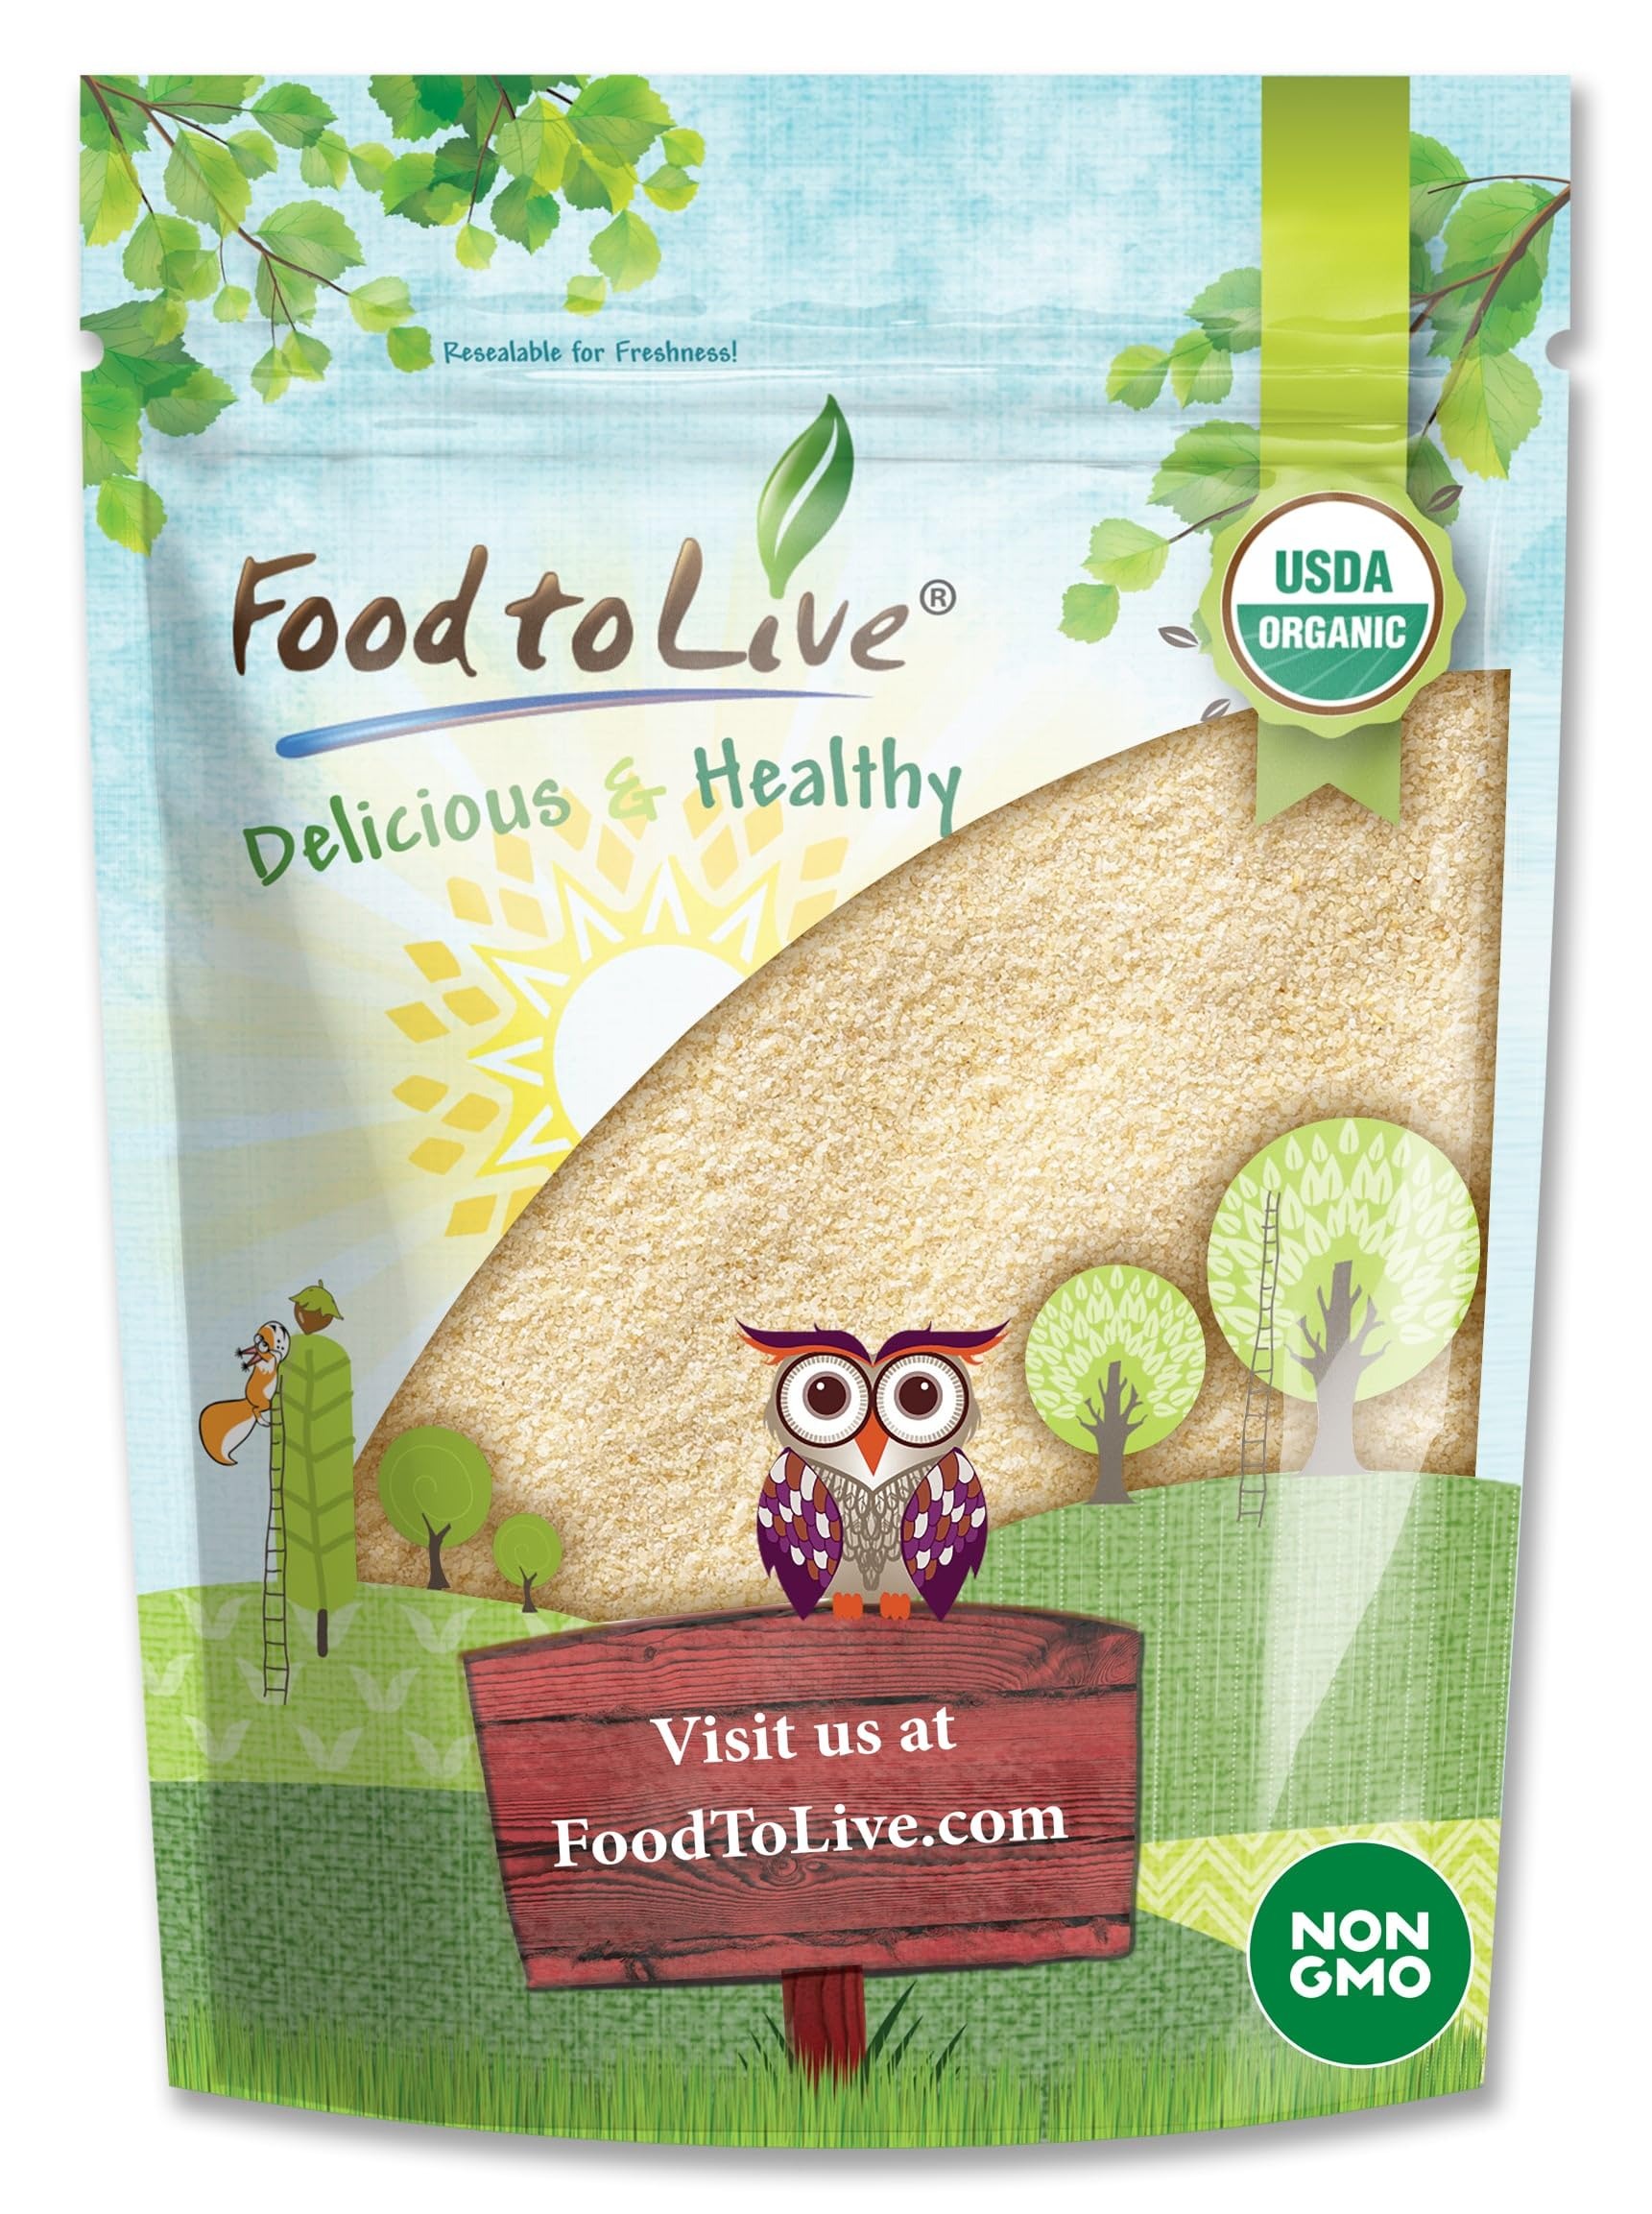
Item Name: Food to Live Organic Italian Semolina Flour, 8 Ounces - Premium Durum Wheat, Perfect for Pasta and Pizza Dough, Ideal for Authentic Italian Recipes.
Bullet Point 1: ✔️AUTHENTIC ITALIAN QUALITY – Made from 100% premium durum wheat, Organic Semolina Flour from Food to Live is traditionally milled for a coarser texture and rich, nutty flavor that’s perfect for Italian pasta, pizza, and more.
Bullet Point 2: ✔️NUTRITIOUS & NATURAL – Packed with plant-based protein, Iron, and essential minerals, this semolina flour supports a balanced diet. It’s Certified Organic, Non-GMO, Raw, Kosher, and Vegan-friendly.
Bullet Point 3: ✔️PERFECT TEXTURE FOR PASTA & PIZZA – Achieve the ideal al dente texture in homemade pasta or a crisp, golden crust in pizza and bread. Versatile enough for gnocchi, cakes, and other baked goods.
Bullet Point 4: ✔️ALL-NATURAL & ADDITIVE-FREE – Our flour undergoes minimal processing to retain its natural nutrients. No artificial additives, preservatives, or fillers – just pure, authentic semolina flour.
Bullet Point 5: ✔️EASY TO STORE – Store in an airtight container in a cool, dry place. Can be refrigerated or frozen for extended freshness. Shelf life up to a year when stored properly.
Product Description: Bring authentic Italian flavor to your kitchen with Organic Italian Semolina Flour from Food to Live, made from 100% premium durum wheat. Naturally rich in Protein and Iron, this Non-GMO, Raw, Kosher, and Vegan flour has a nutty flavor and coarse texture that’s ideal for pasta, pizza, gnocchi, and more. Perfect for creating traditional Italian dishes or experimenting with innovative recipes, our semolina flour is Your go-to ingredient for delicious, wholesome cooking.
Value: 8.0
Unit: Ounce

Price: 10.49